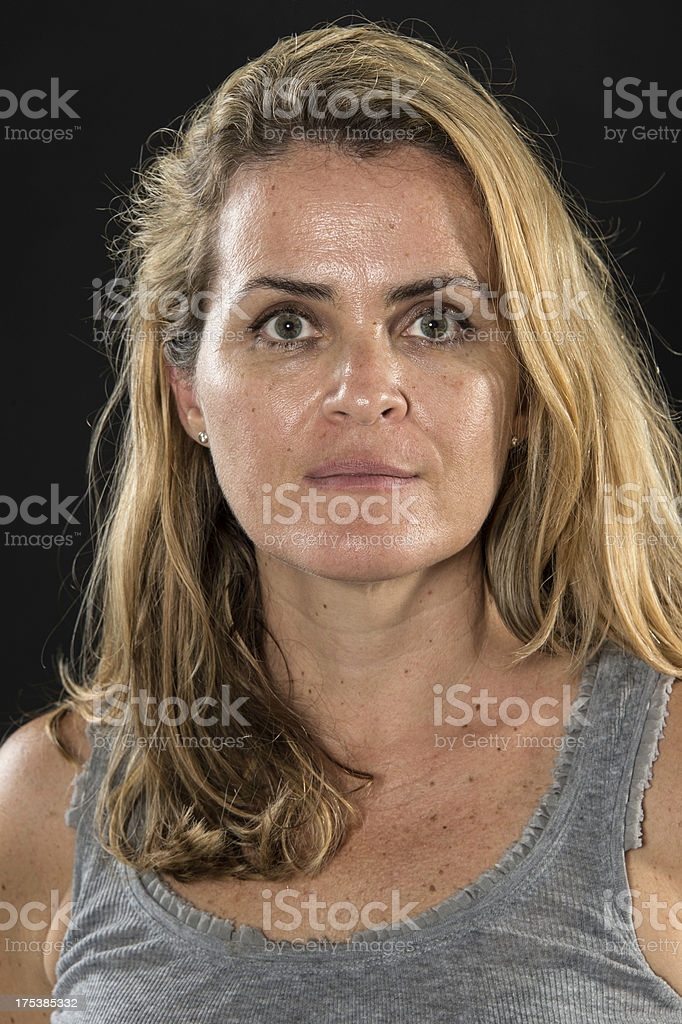
Gender: women